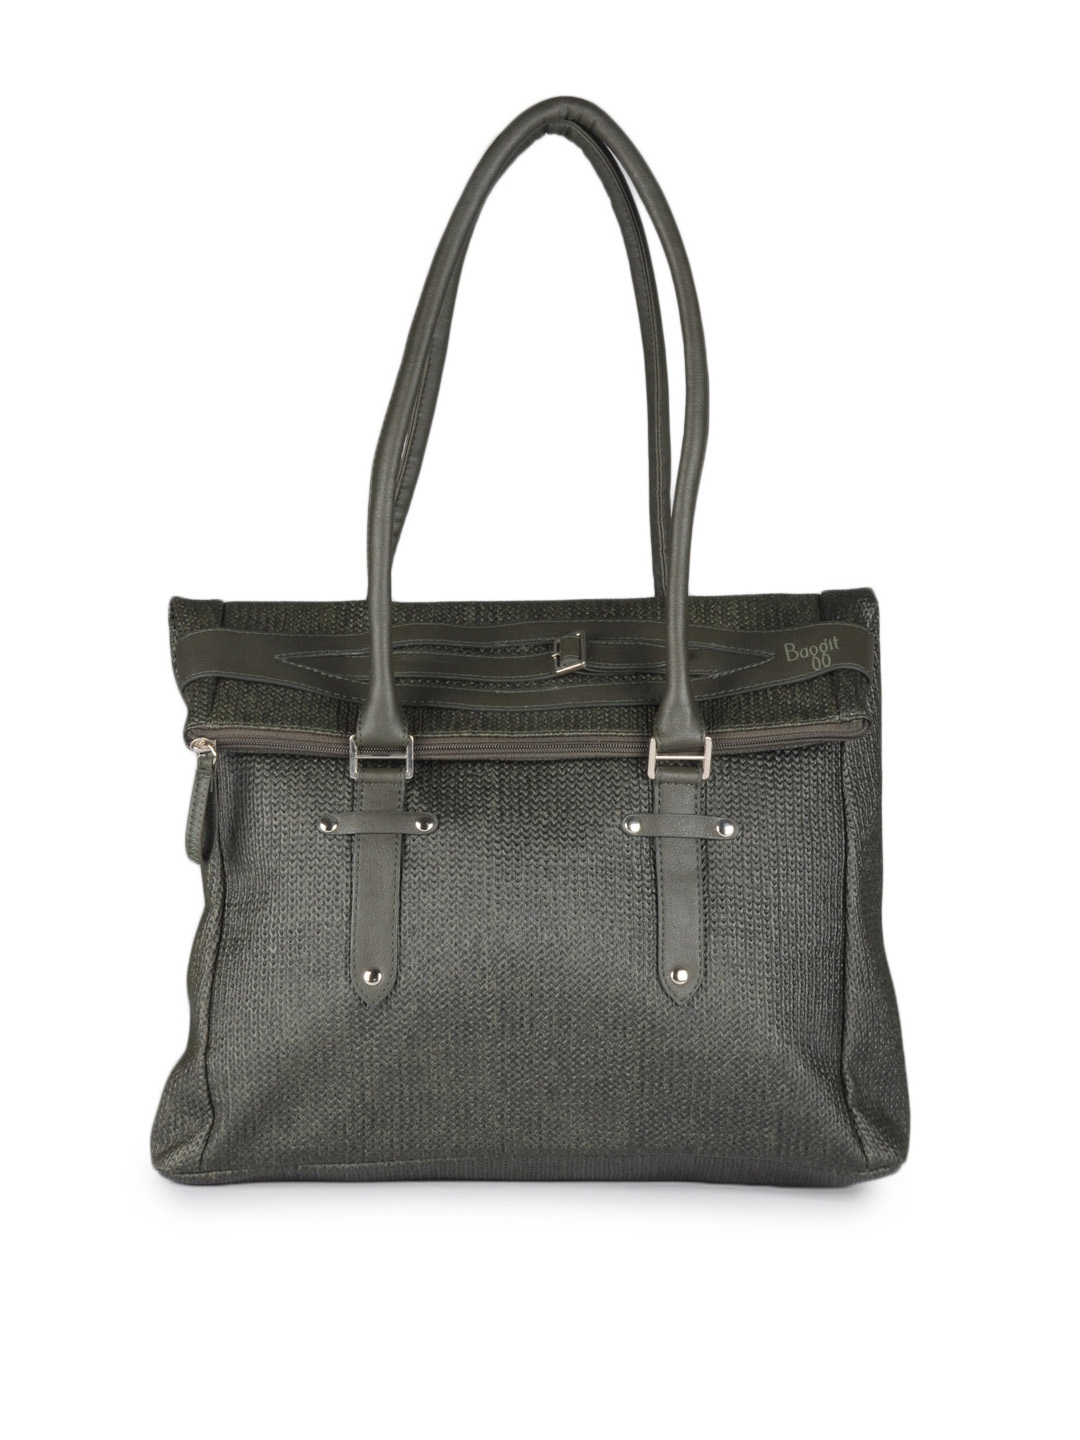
Baggit Women Olive Green Handbag
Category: Accessories / Bags / Handbags
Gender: Women
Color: Olive
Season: Fall 2012
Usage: Casual